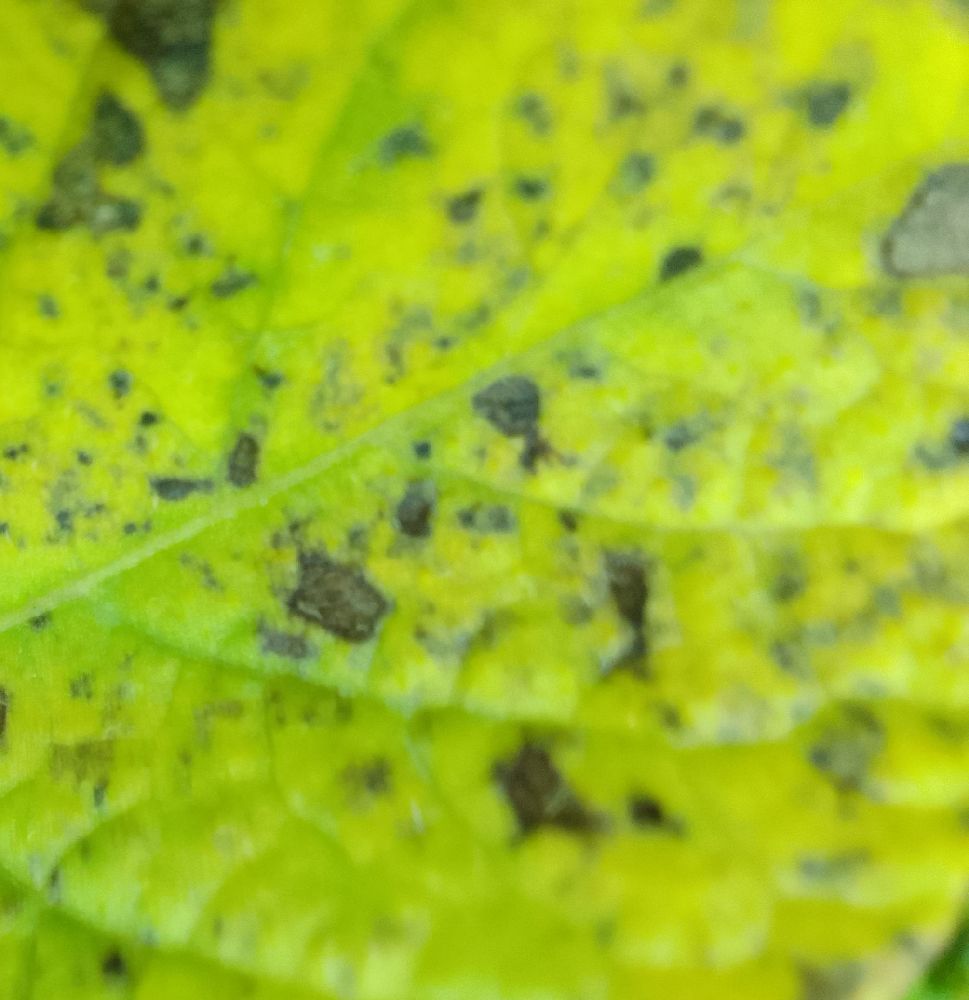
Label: Early blight